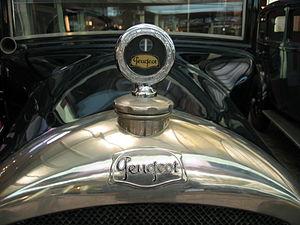
La Peugeot type 153 limousine est un modèle d'automobile Peugeot de 1922.